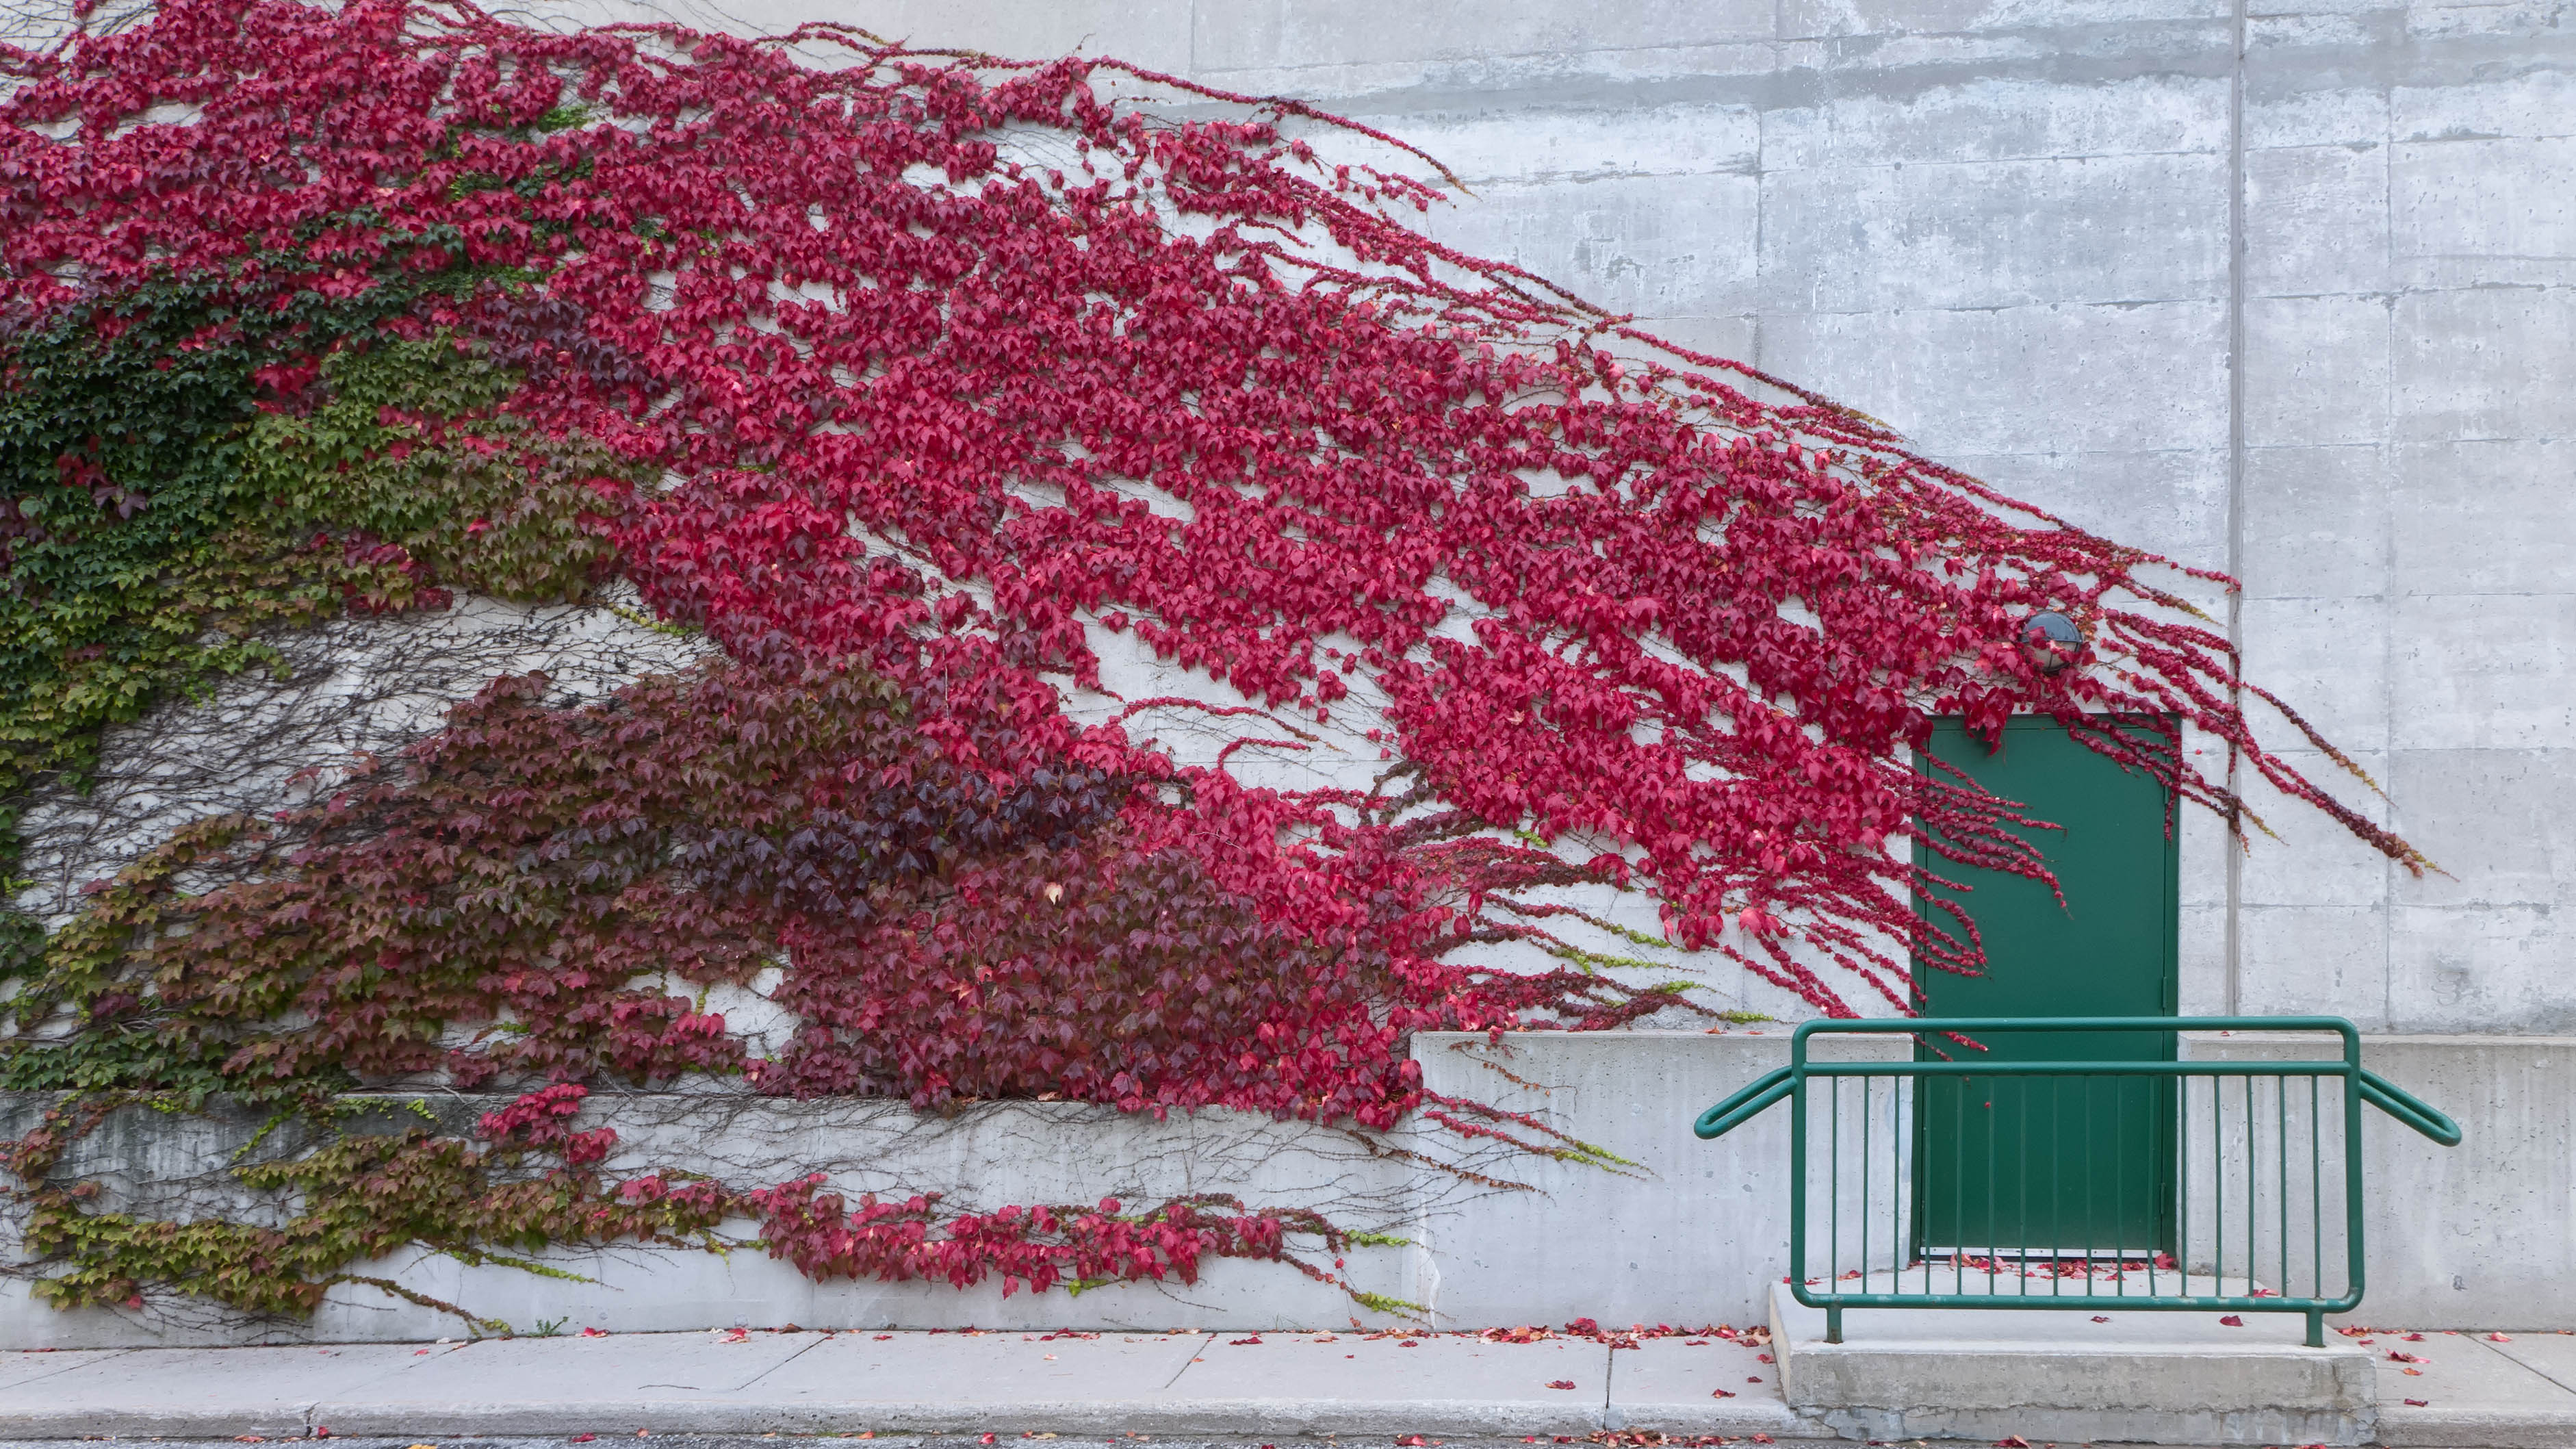
tree, branch, blossom, plant, leaf, flower, red, season, world, 2013, canada, shrub, wide, ontario, lumix, panasonic, dmc, lx7, panasoniclumixdmclx7, photowalk, kelby, scott, fergus, flowering plant, woody plant, land plant